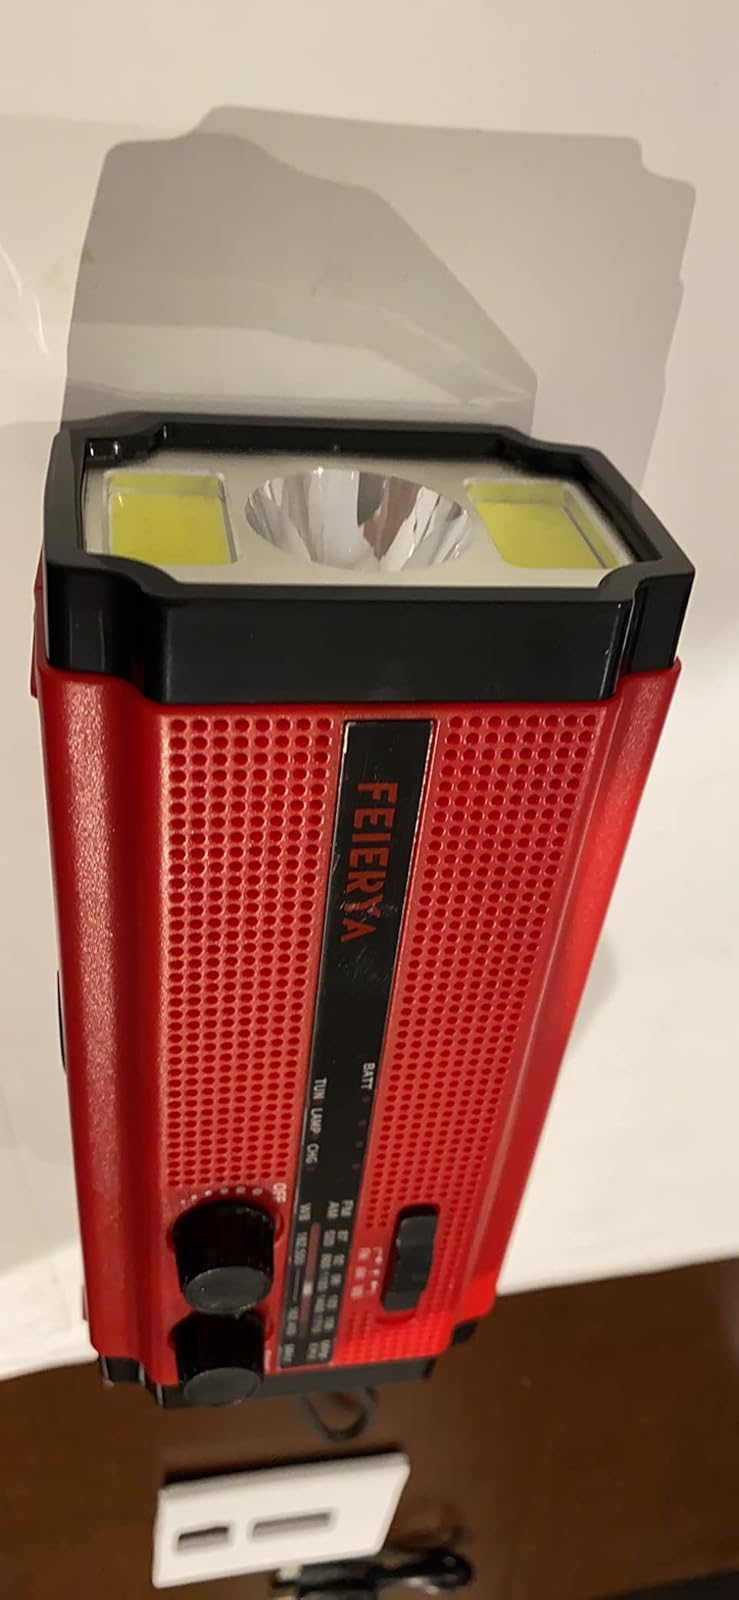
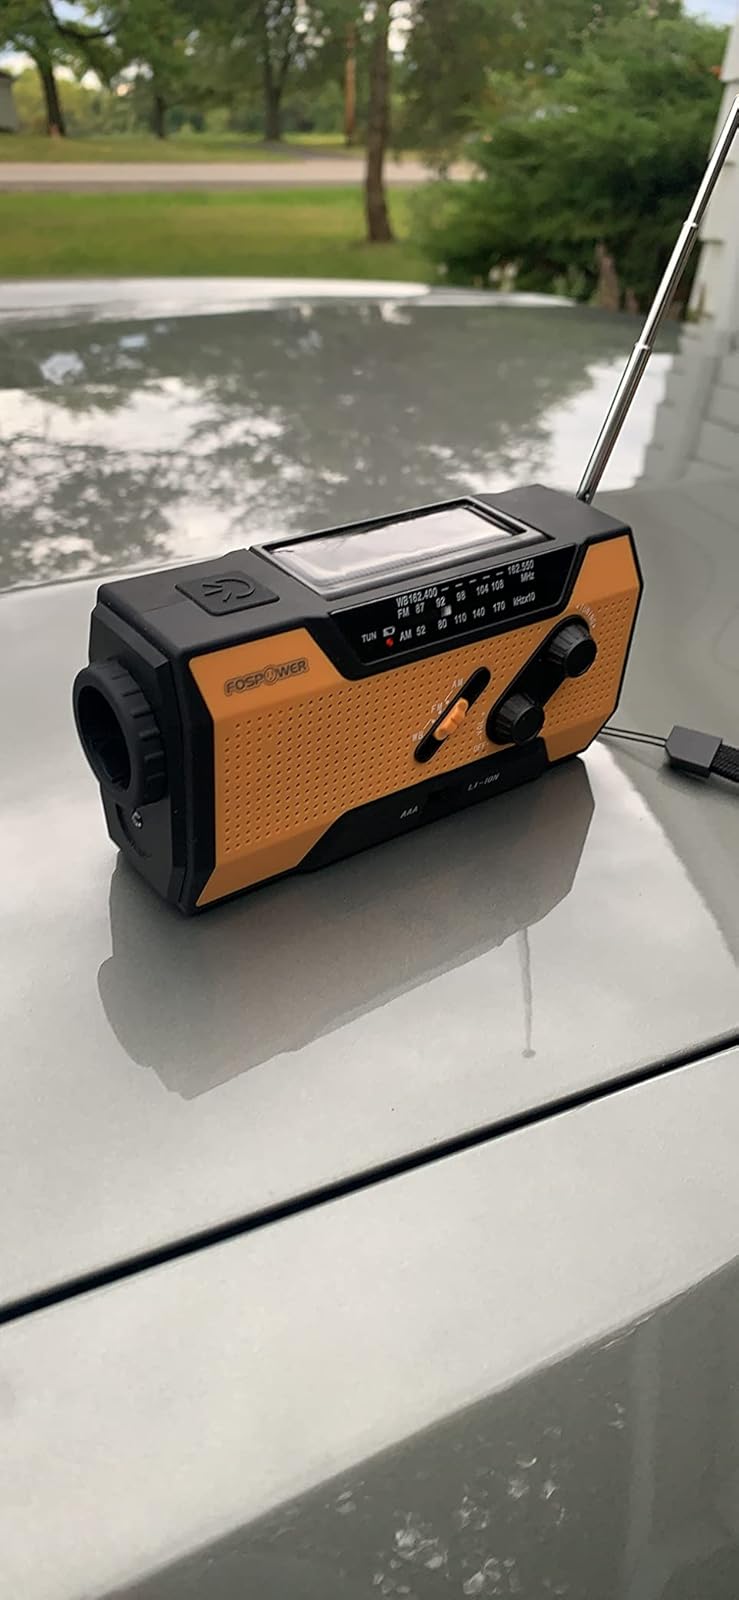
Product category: radio
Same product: no